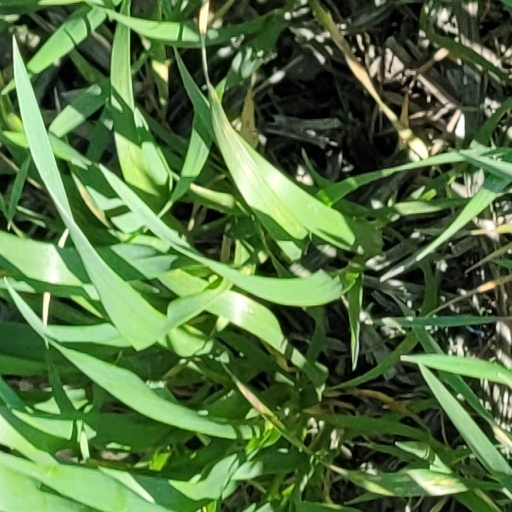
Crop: wheat